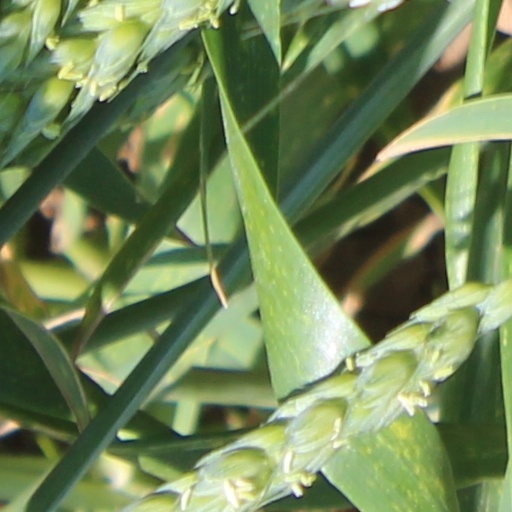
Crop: wheat